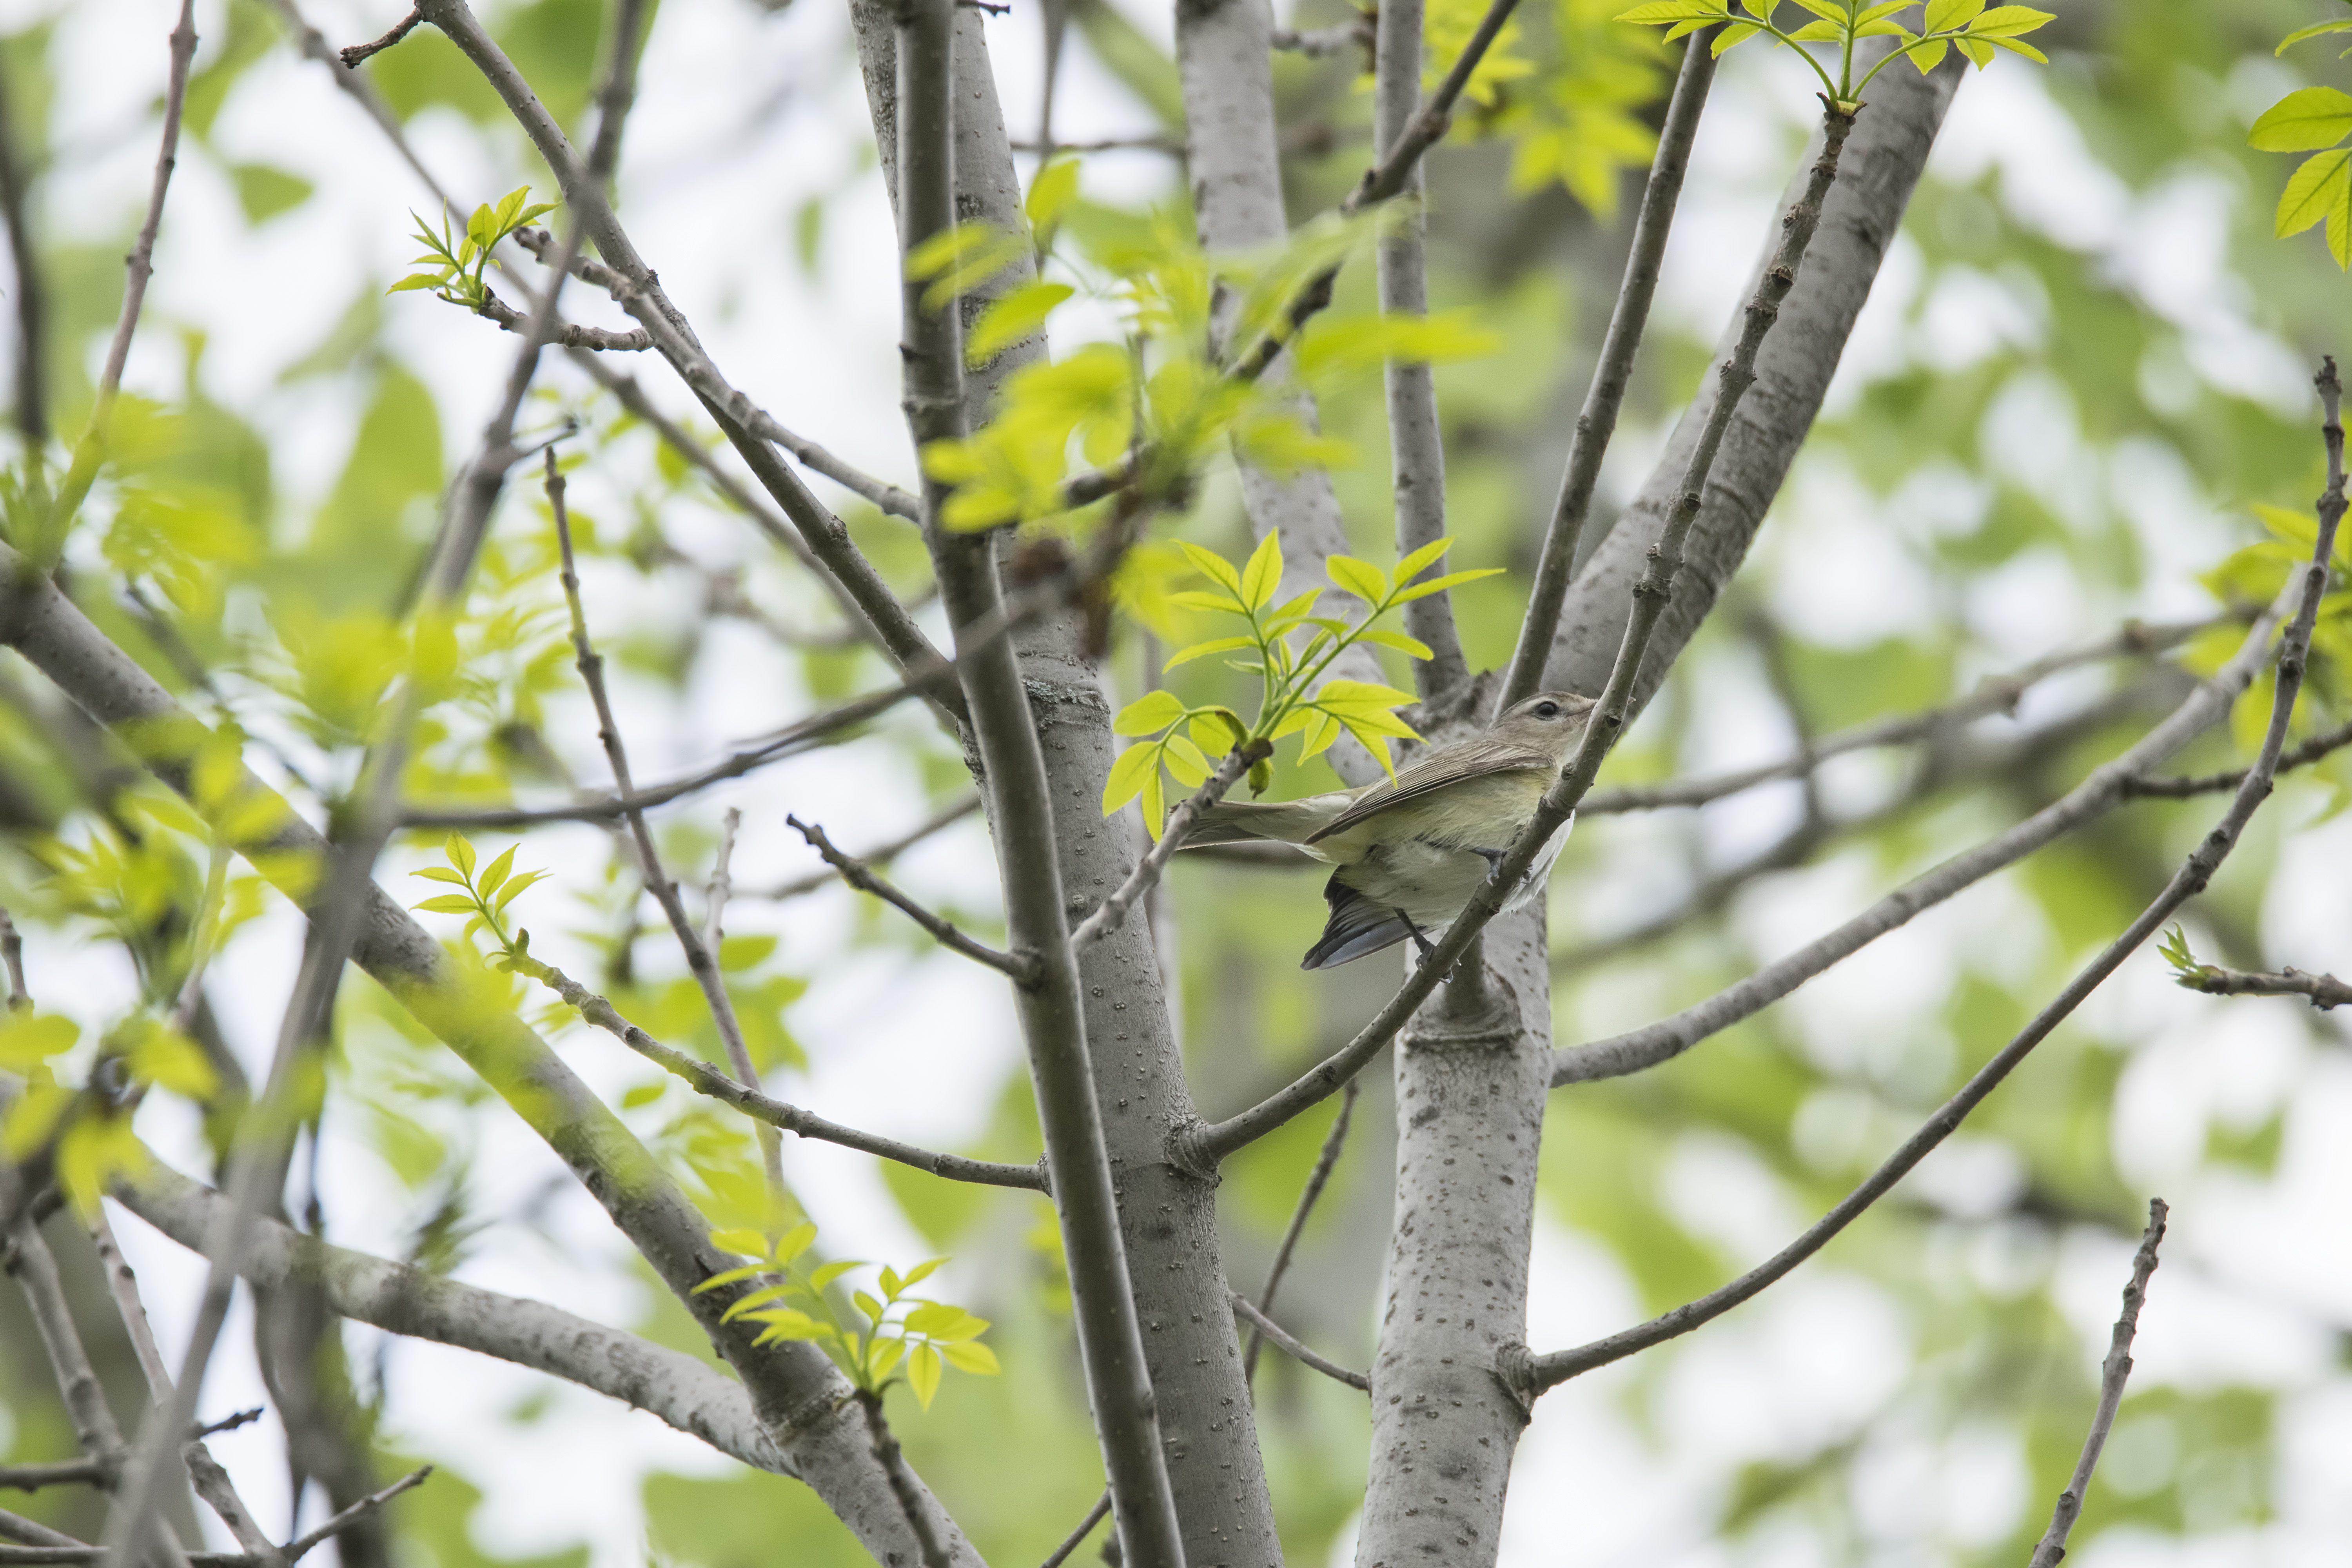
tree, branch, bird, plant, sunlight, leaf, flower, wildlife, flora, fauna, de, canada, quebec, philadelphia, sherbrooke, oiseau, vireo, philadelphie, woody plant, perching bird